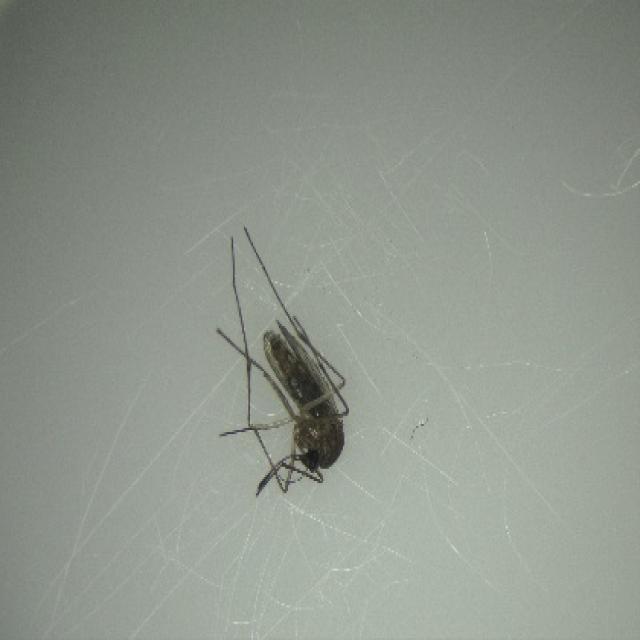
Species: culex_tritaeniorhynchus